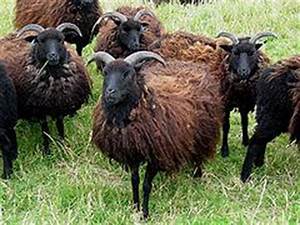
Label: pecora